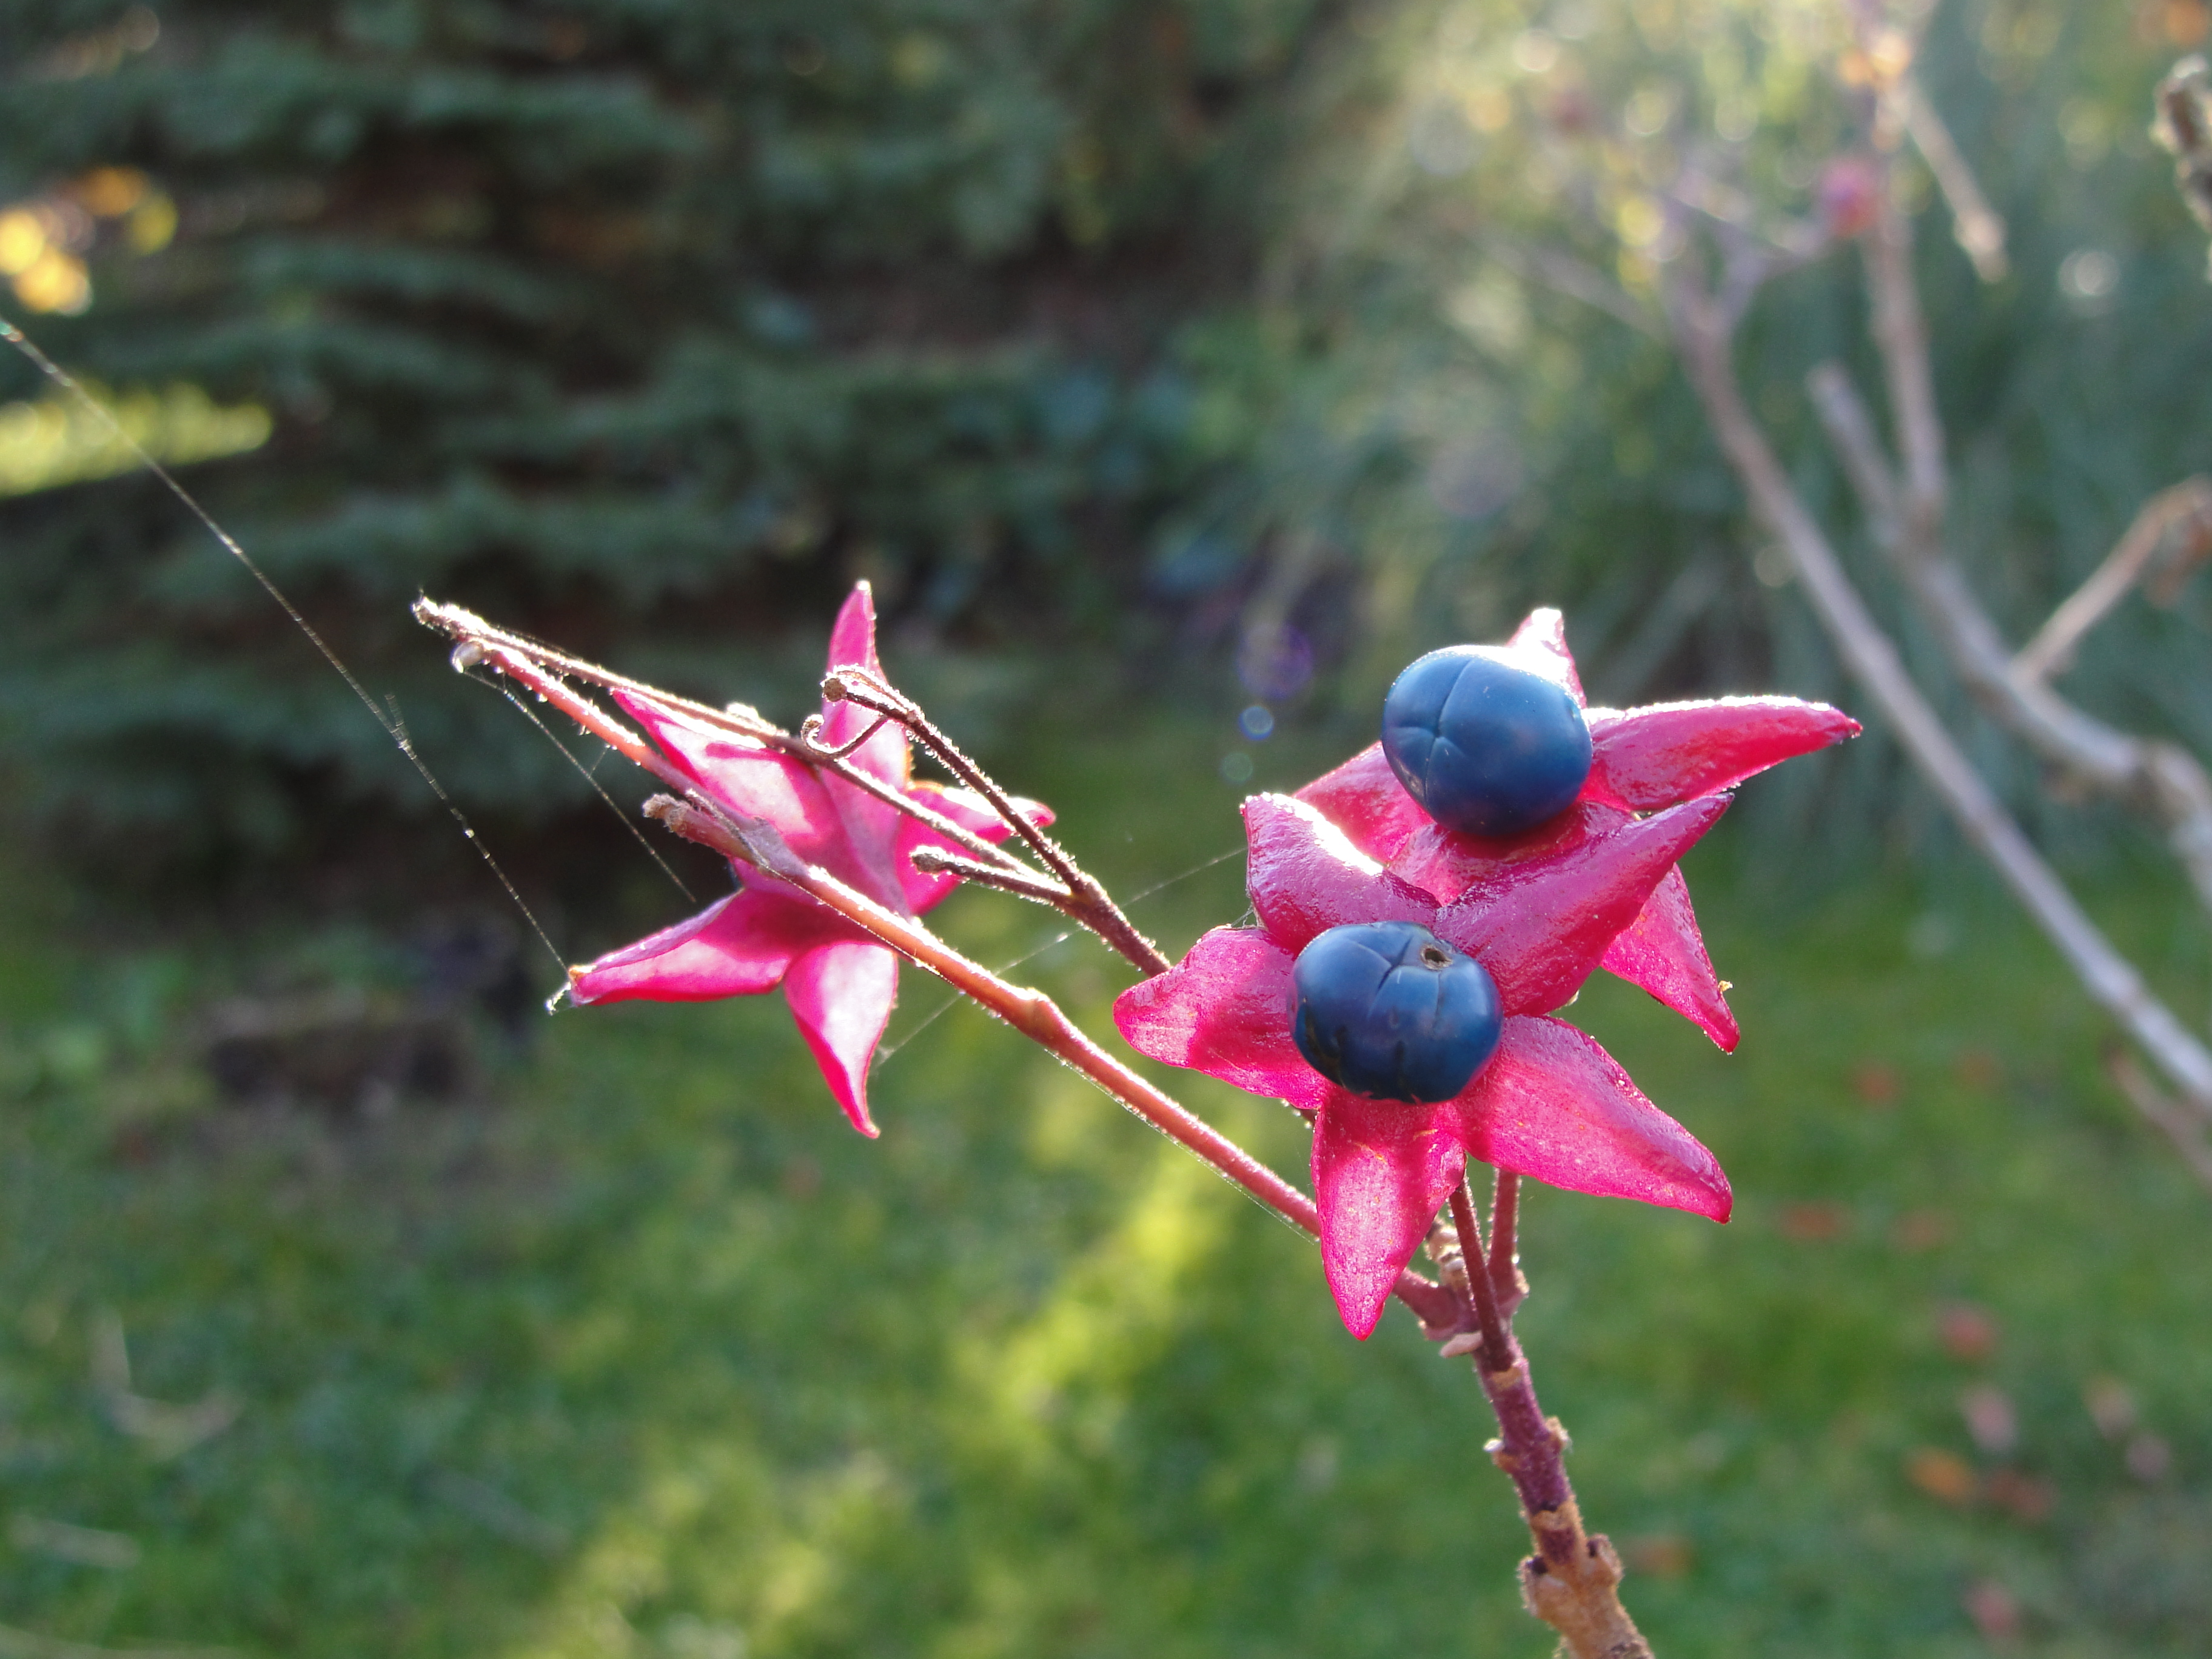
clerodendrum trichotomum, harlequin glorybower, flora, plant, flower, leaf, wildflower, spring, flowering plant